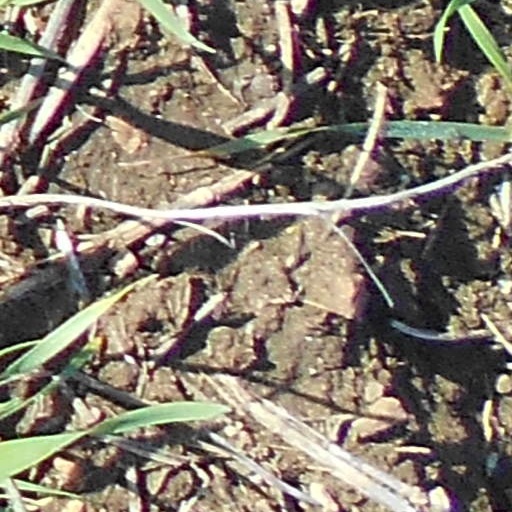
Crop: wheat